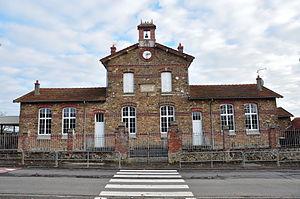
École et Ancienne mairie-école de Chauffry. (département de la Seine-et-Marne, région Île-de-France).
Chauffry est une commune française située dans le département de Seine-et-Marne, en région Île-de-France.